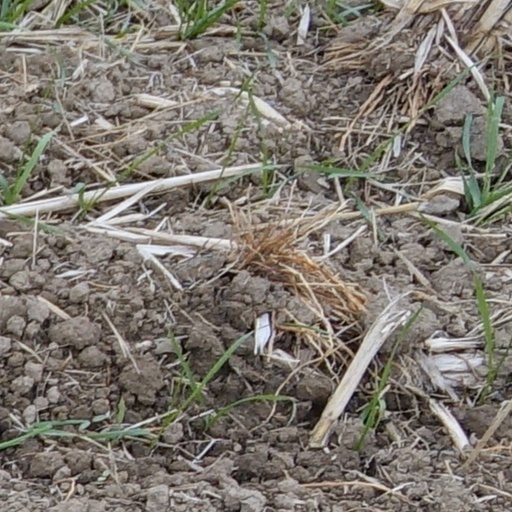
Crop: wheat